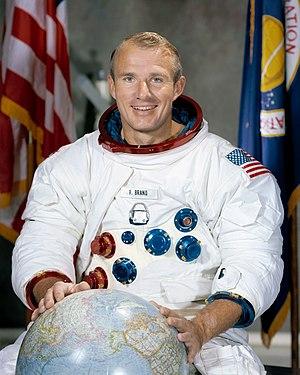
Vance DeVoe Brand est un pilote d'essai, ingénieur et astronaute américain né le 9 mai 1931. Il a été pilote de la mission Apollo-Soyouz, première mission conjointe entre les États-Unis et l'URSS en 1975. Par la suite, il a commandé trois missions de navette spatiale.